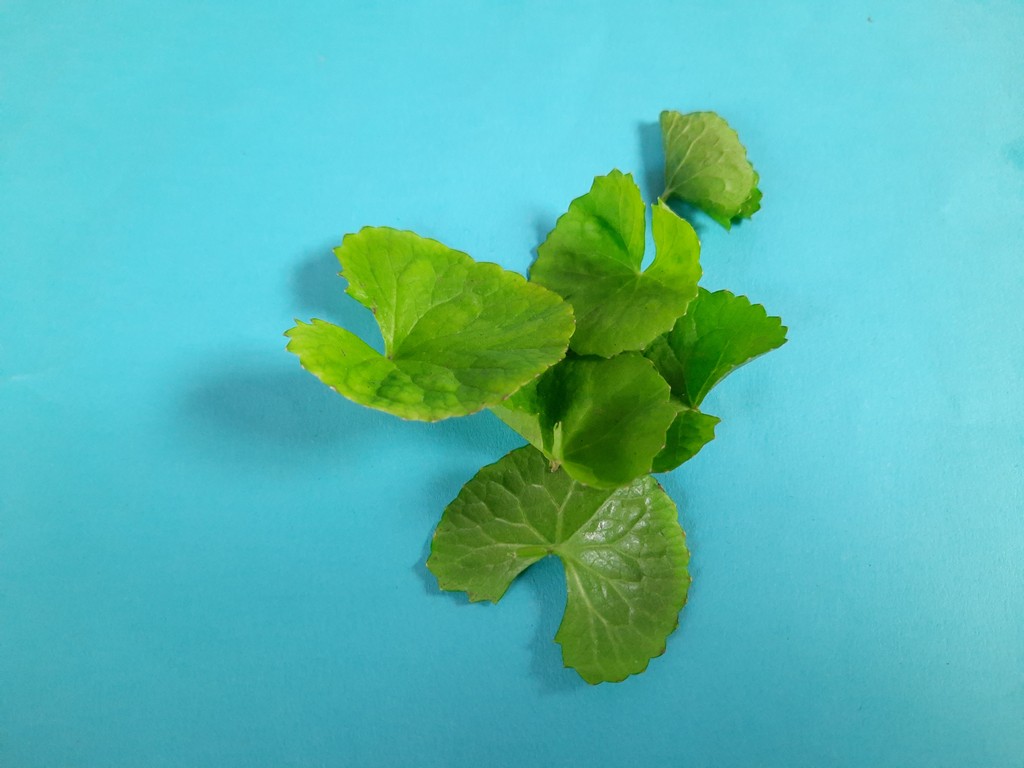
Label: Healthy